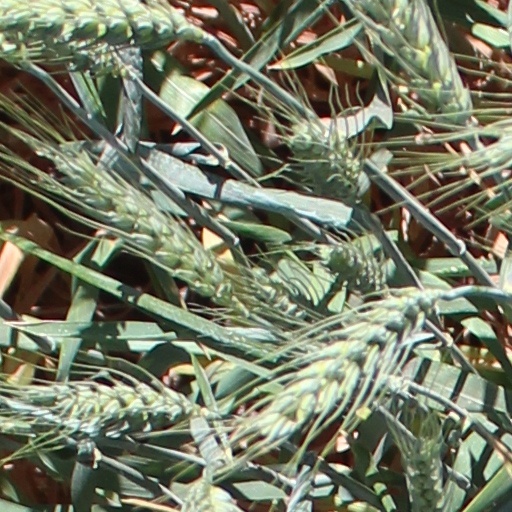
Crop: wheat